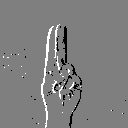
ASL letter: u